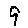
Label: 9